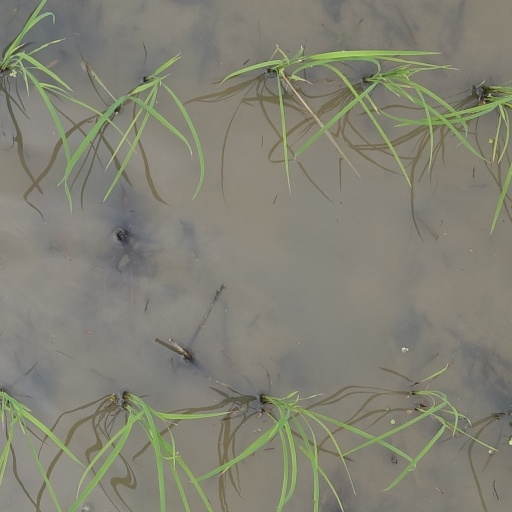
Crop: rice